ETS-VII

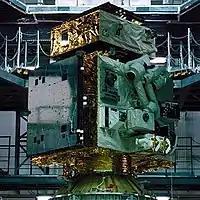
ETS-7

The ETS-VII, or Engineering Test Satellite No. 7, was a satellite developed and launched by the National Space Development Agency of Japan (NASDA). It is also known as KIKU-7. It was launched aboard an H-II rocket from Tanegashima Space Center, on 28 November 1997. The ETS-VII was equipped with a robotic arm, which was used to carry out several experiments related to rendezvous docking and space robotics. It was the world's first satellite to be equipped with a robotic arm, and also Japan's first uncrewed spacecraft to conduct autonomous rendezvous and docking operations successfully, decades after the docking of the Soviet Kosmos 186 and Kosmos 188 spacecraft in 1967. Although it was originally intended to be used for 1.5 years, the satellite was functional for a period of almost five years. ETS-VII eventually decayed from orbit on 13 November 2015.